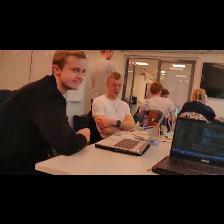
Label: Human